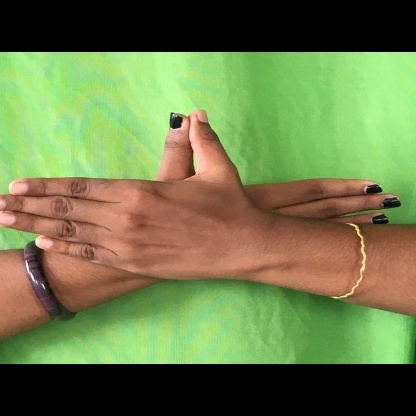
Mudra: Garuda